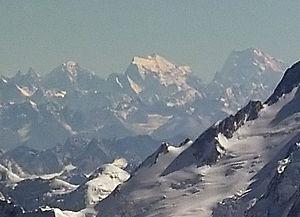
Le K6, aussi appelé pic Baltistan, est un sommet situé dans la chaîne du Karakoram au Pakistan.
Le Saltoro Kangri est une montagne du Karakoram.